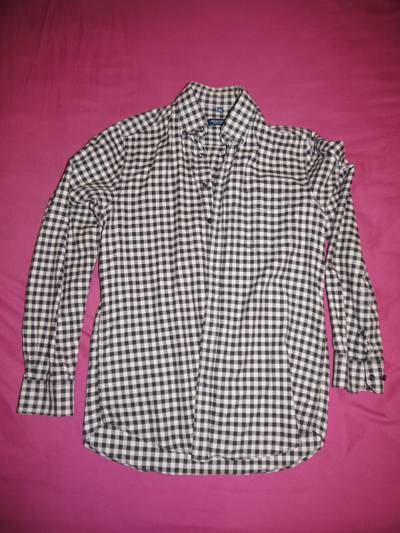
Waste category: clothes